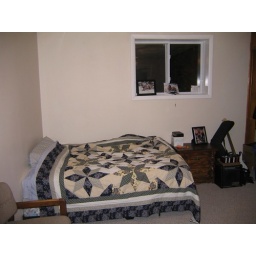
More of the bed and the window and some other stuff in the corner...